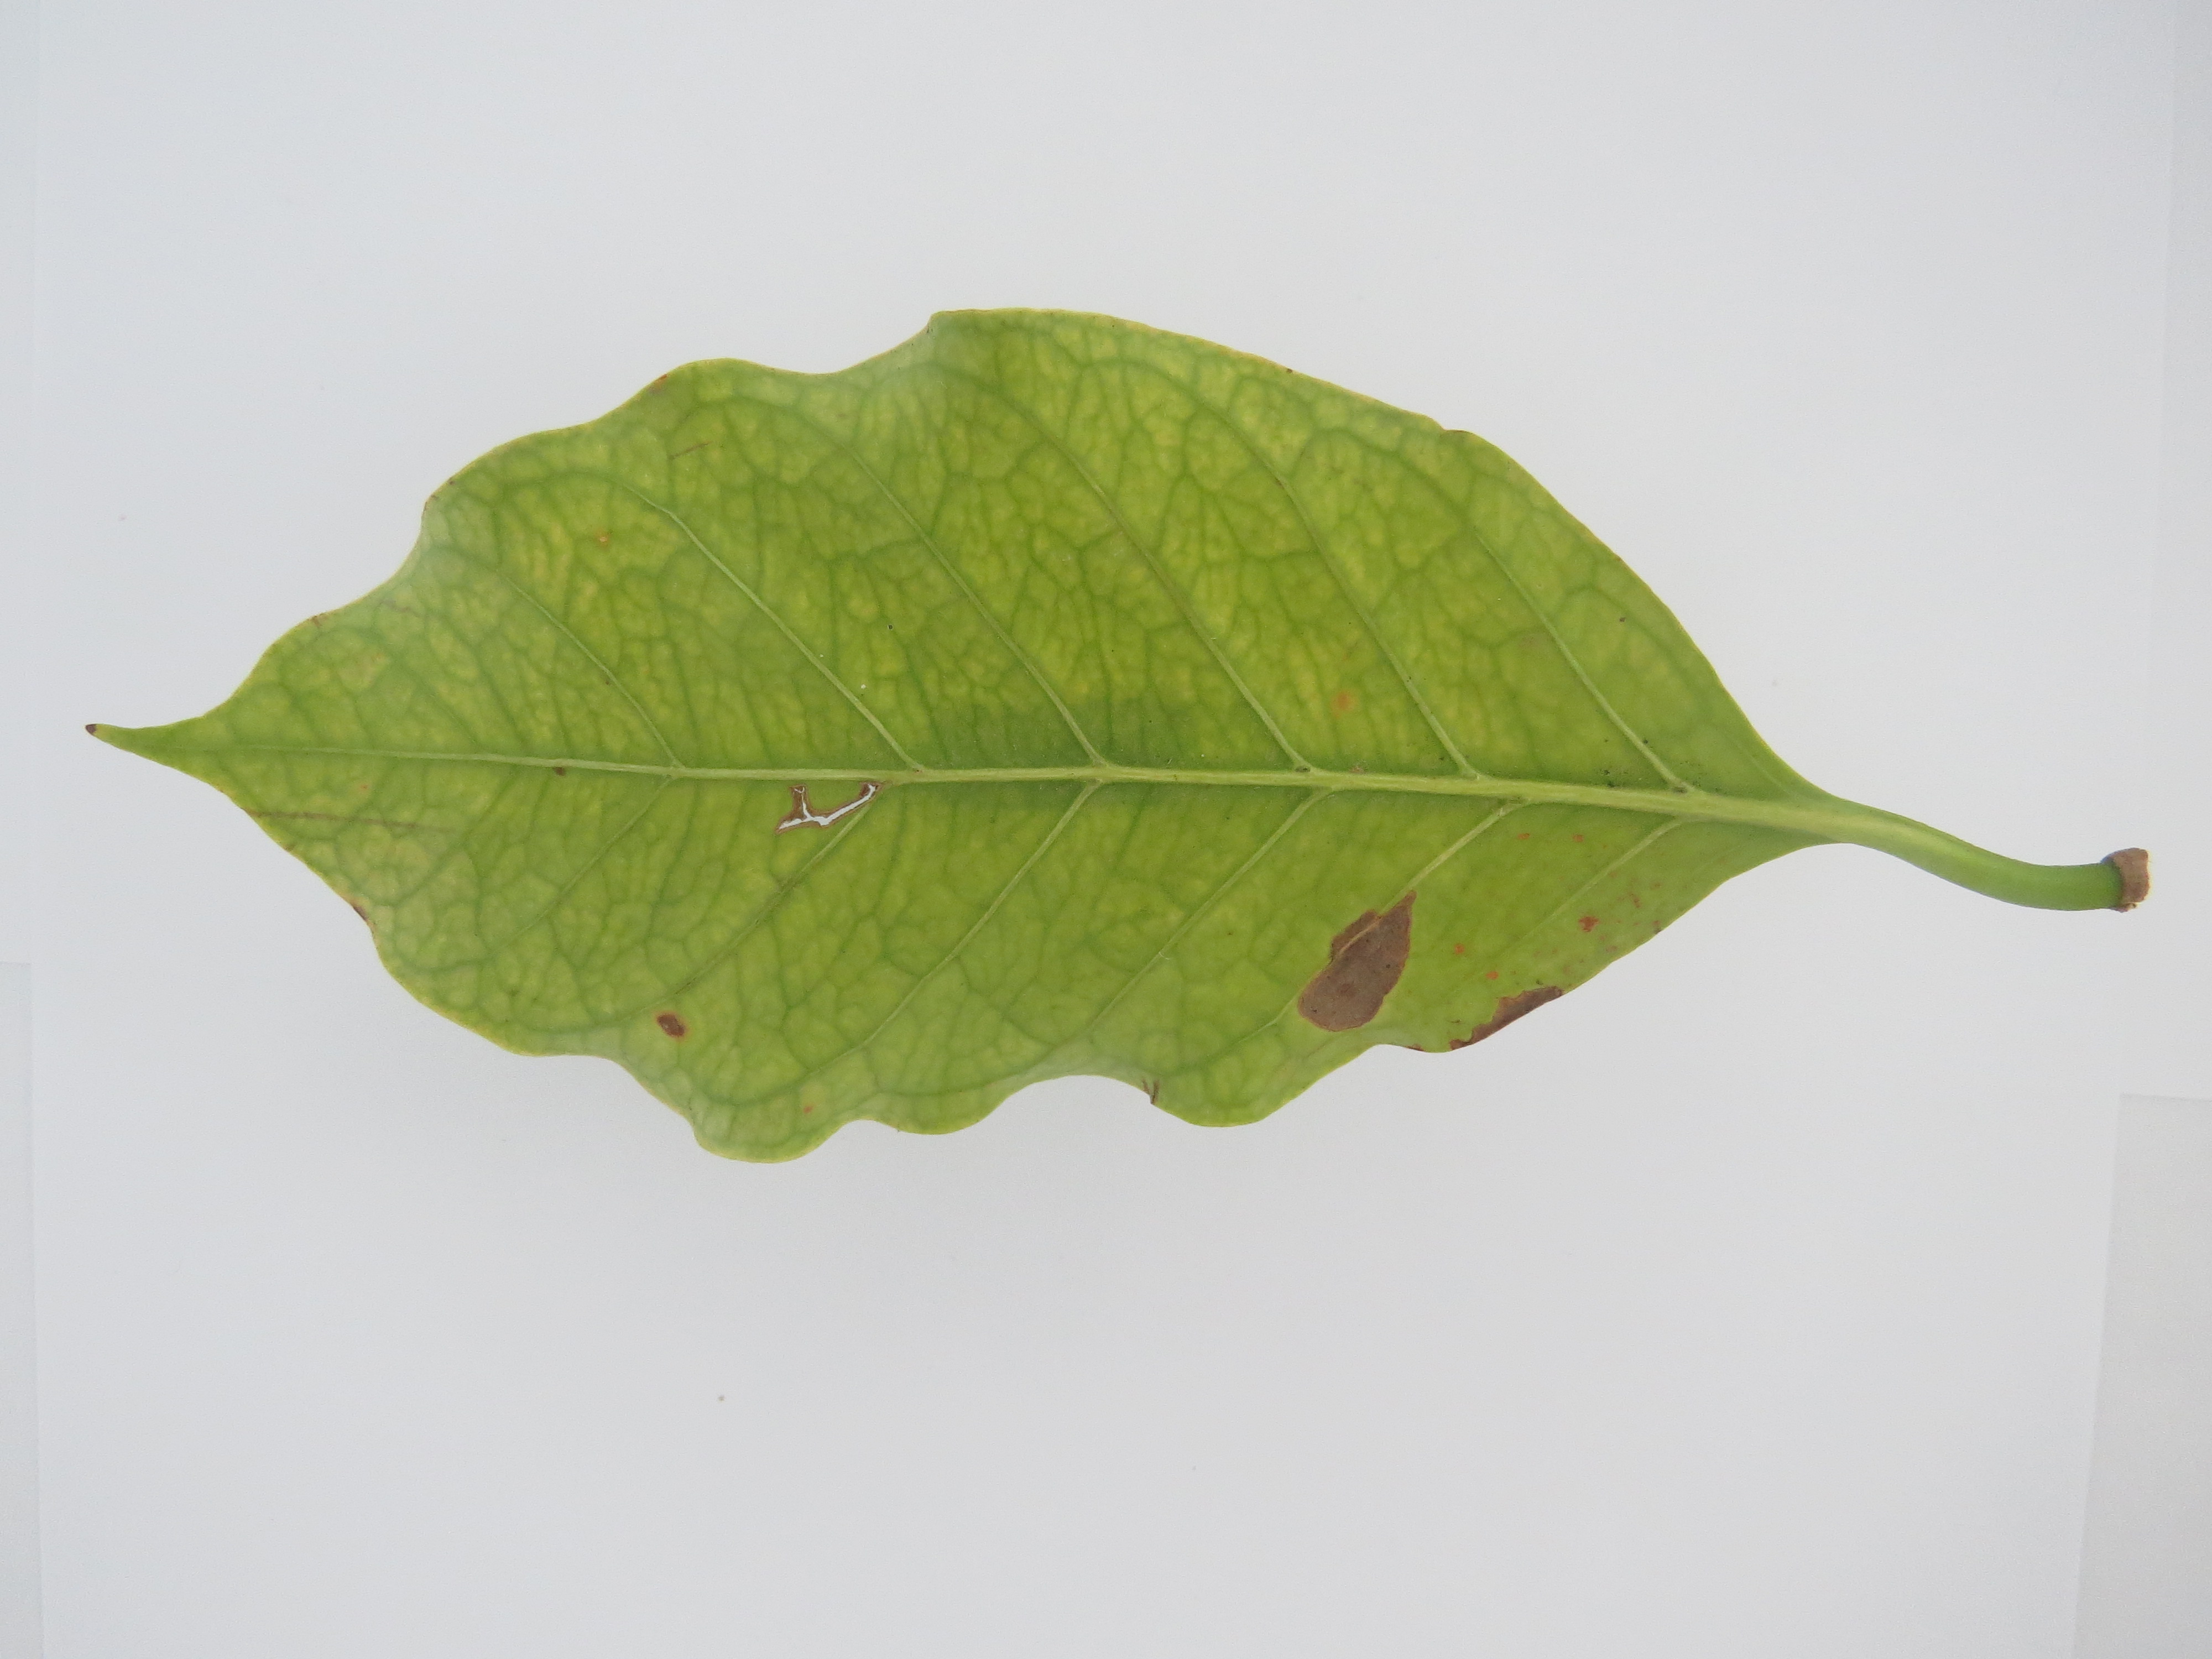
Label: calcium-Ca